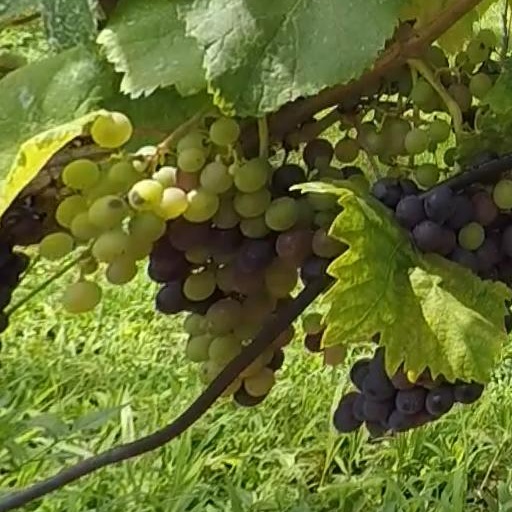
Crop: grape